Bill Bourke (footballer, born 1882)

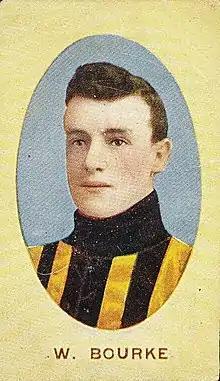
Cigarette card of Bourke in 1910

Bill Bourke (23 July 1882 – 13 November 1932) was an Australian rules footballer who played with the Richmond Football Club in the Victorian Football League (VFL).